Odori Park

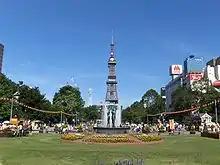
Odori Park and Sapporo TV Tower

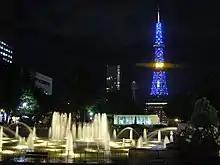
Night

In 1869, Shima Yoshitake, a judge sent by the government as the commissioner responsible for founding a central city in Hokkaido, came to Sapporo and developed a city plan that divided Sapporo City into North and South sections by means of a large street. In his plan, the northern part of Sapporo would have been set aside for public servants and offices, while the southern part would have been a residential area. In his plan the location of the dividing street was different from the current location of Odori Park.